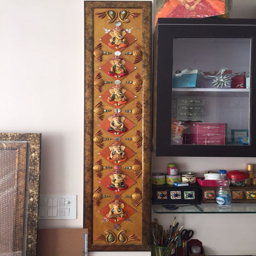
deity the musician with all instruments .